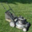
Label: lawn_mower